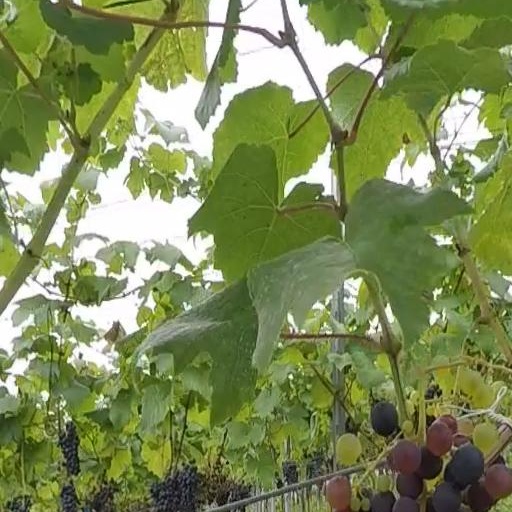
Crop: grape